Buda heresy

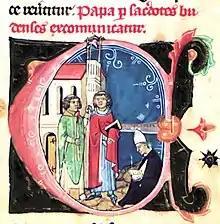
The clergymen in Buda excommunicate Pope Benedict XI, as depicted by the "Illuminated Chronicle"

The Buda heresy was a Waldensian heretical movement from 1304 to 1307 in Buda, the capital of the Kingdom of Hungary (present-day a borough of Budapest). In a political context, the heresy was a tiny segment of a wider conflict during the era of Interregnum following the death of King Andrew III of Hungary, when various claimants fought for the Hungarian throne.